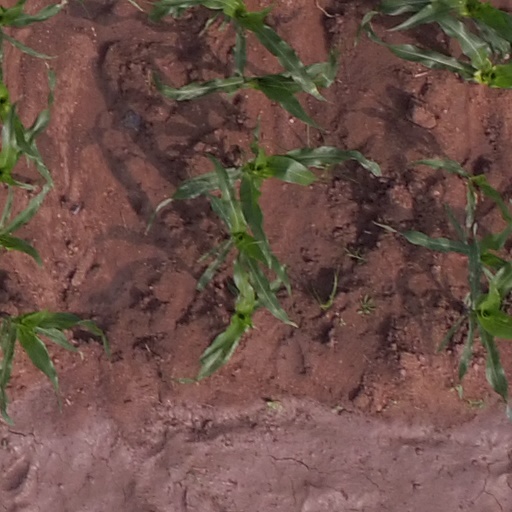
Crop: maize; corn